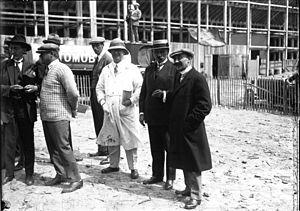
Le Grand Prix automobile de France 1925 est un Grand Prix qui s'est tenu sur l'Autodrome de Linas-Montlhéry le 26 juillet 1925. Remporté par les français Robert Benoist et Albert Divo sur Delage, le Grand Prix est marqué par l'accident mortel du pilote Alfa Romeo Antonio Ascari.
Louis Delâge est un ingénieur et industriel français, fondateur de la marque de voitures de prestige Delage en 1905.